New Zealand Customs Service

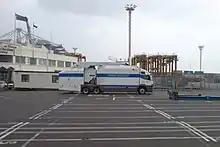
A container x-ray inspection unit at Ports of Auckland.

Customs is a law enforcement agency in its own right, and is responsible for intercepting contraband, and checks international travellers and their baggage, as well as cargo and mail, for banned or prohibited items. Contrary to popular belief, it is not responsible for biosecurity items such as food and other agricultural items declared at ports of entry - this is the responsibility for the Ministry for Primary Industries. Customs is also responsible for assessing and collecting Customs duties, excise taxes and Goods and Services Tax on imports and protecting New Zealand businesses against illegal trade. It is second only to the Inland Revenue Department for the amount of revenue it collects for the New Zealand Government. It exercises controls over restricted and prohibited imports and exports, including objectionable material (such as child sex abuse images), drugs, firearms and hazardous waste and also collects import and export data.